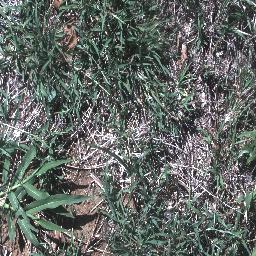
Label: negative